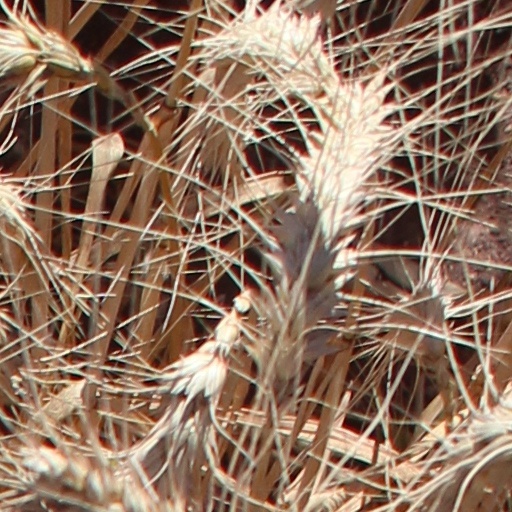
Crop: wheat